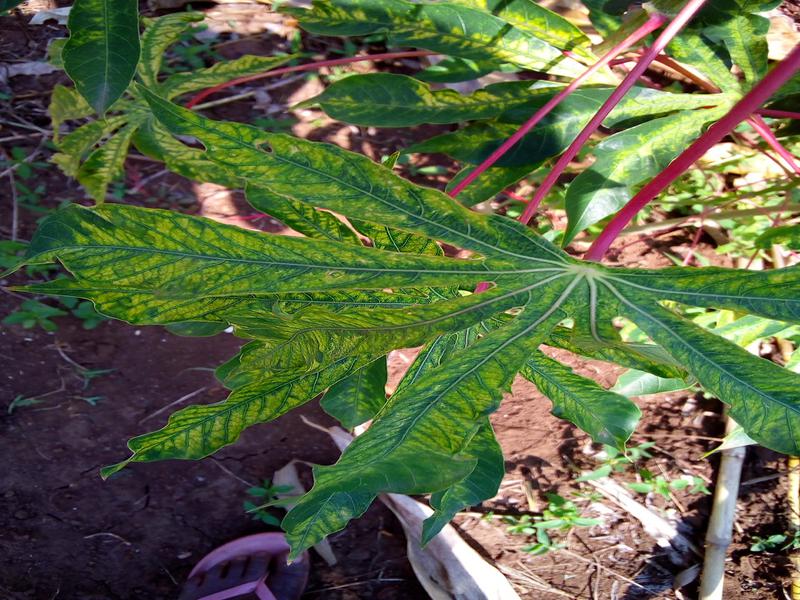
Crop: cassava
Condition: mosaic_disease